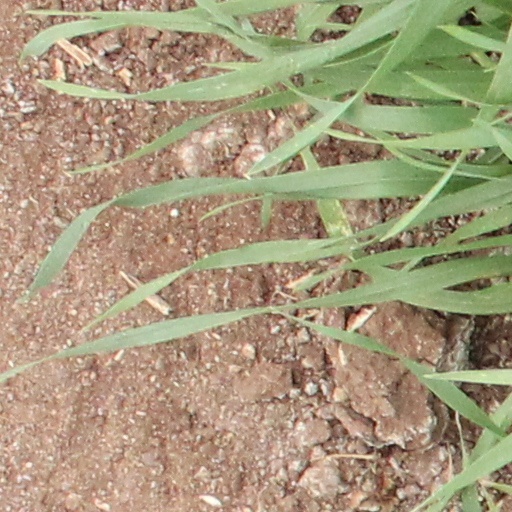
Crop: wheat